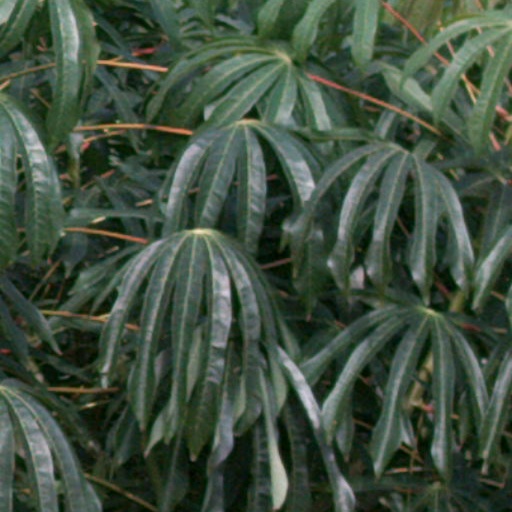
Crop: cassava